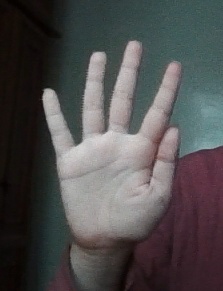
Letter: sheen